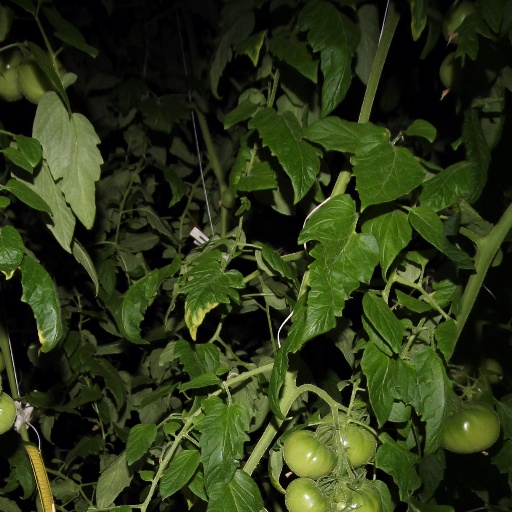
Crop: tomato